Death of Mahsa Amini

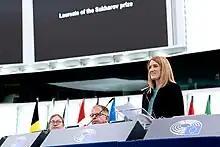
Members of the European Parliament have awarded the 2023 Sakharov Prize for Freedom of Thought to Jina Mahsa Amini and the Woman, Life, Freedom movement

On 17 September, hours after Amini died, demonstrators gathered outside Kasra Hospital in Tehran, where Amini had been treated. Human rights groups reported that security forces deployed pepper spray against protesters and that several were arrested. Then a series of protests broke out over Amini's death, including in Saqqez, her hometown. Some shouted "death to the dictator", and Kurdish feminist slogans such as "woman, life, freedom".